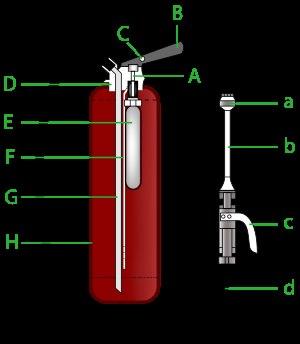
Un extincteur est un appareil de lutte contre l'incendie capable de projeter ou de répandre une substance appropriée — appelée « agent extincteur » — afin d'éteindre un début d'incendie. On distingue les extincteurs exclusivement destinés aux sapeurs-pompiers de ceux destinés au grand public. Ces derniers se scindent en trois catégories : portatifs, mobiles et fixes.